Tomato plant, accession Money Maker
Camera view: vertical (180 deg); turntable rotation: 270 degrees
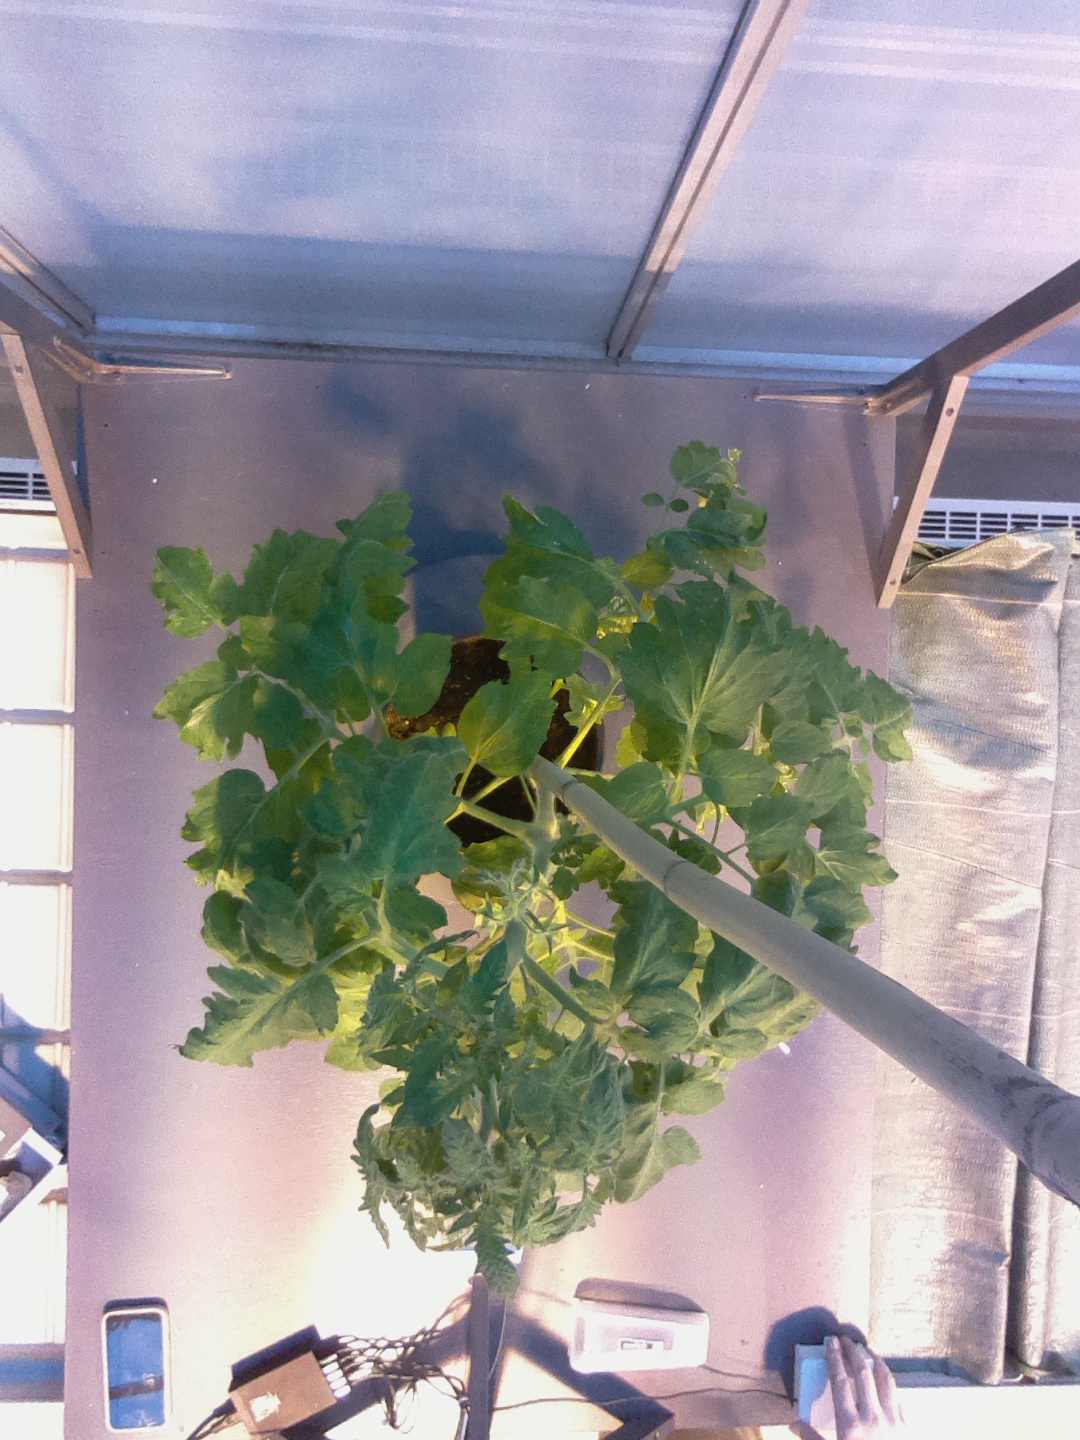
BBCH growth stage 63: 30%-40% of flowers open